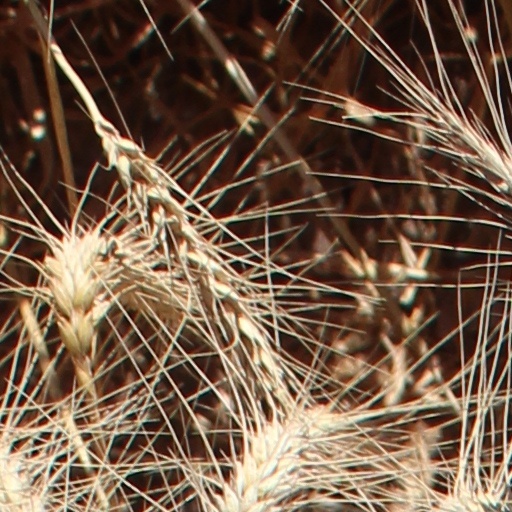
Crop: wheat